St. Nikolai, Kiel

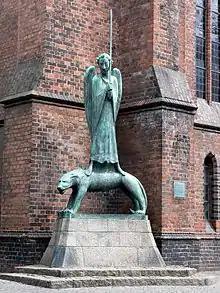
"Geistkämpfer" by Ernst Barlach

On a commission by the town of Kiel, Ernst Barlach created a large sculpture as his first work of the kind. An angel with a sword dominates a wolf-like creature, as a symbol for the superiority of spirit and its victory over evil. The bronze was first installed at the of the former monastery, without a public celebration, because people objected to its style. First untitled, the sculpture was called "Geistkämpfer" ("The Fighter of the Spirit") by the population. In 1937, the Nazi government removed the sculpture as entartete Kunst. It was hidden in Schnega in the atelier of , a friend of Barlach. After the war, Kiel bought the "Geistkämpfer" back and installed it in St. Nikolai in 1954. Copies of the sculpture are in front of the Gethsemane Church in Berlin, and in front of the Minneapolis Institute of Arts in Minnesota.